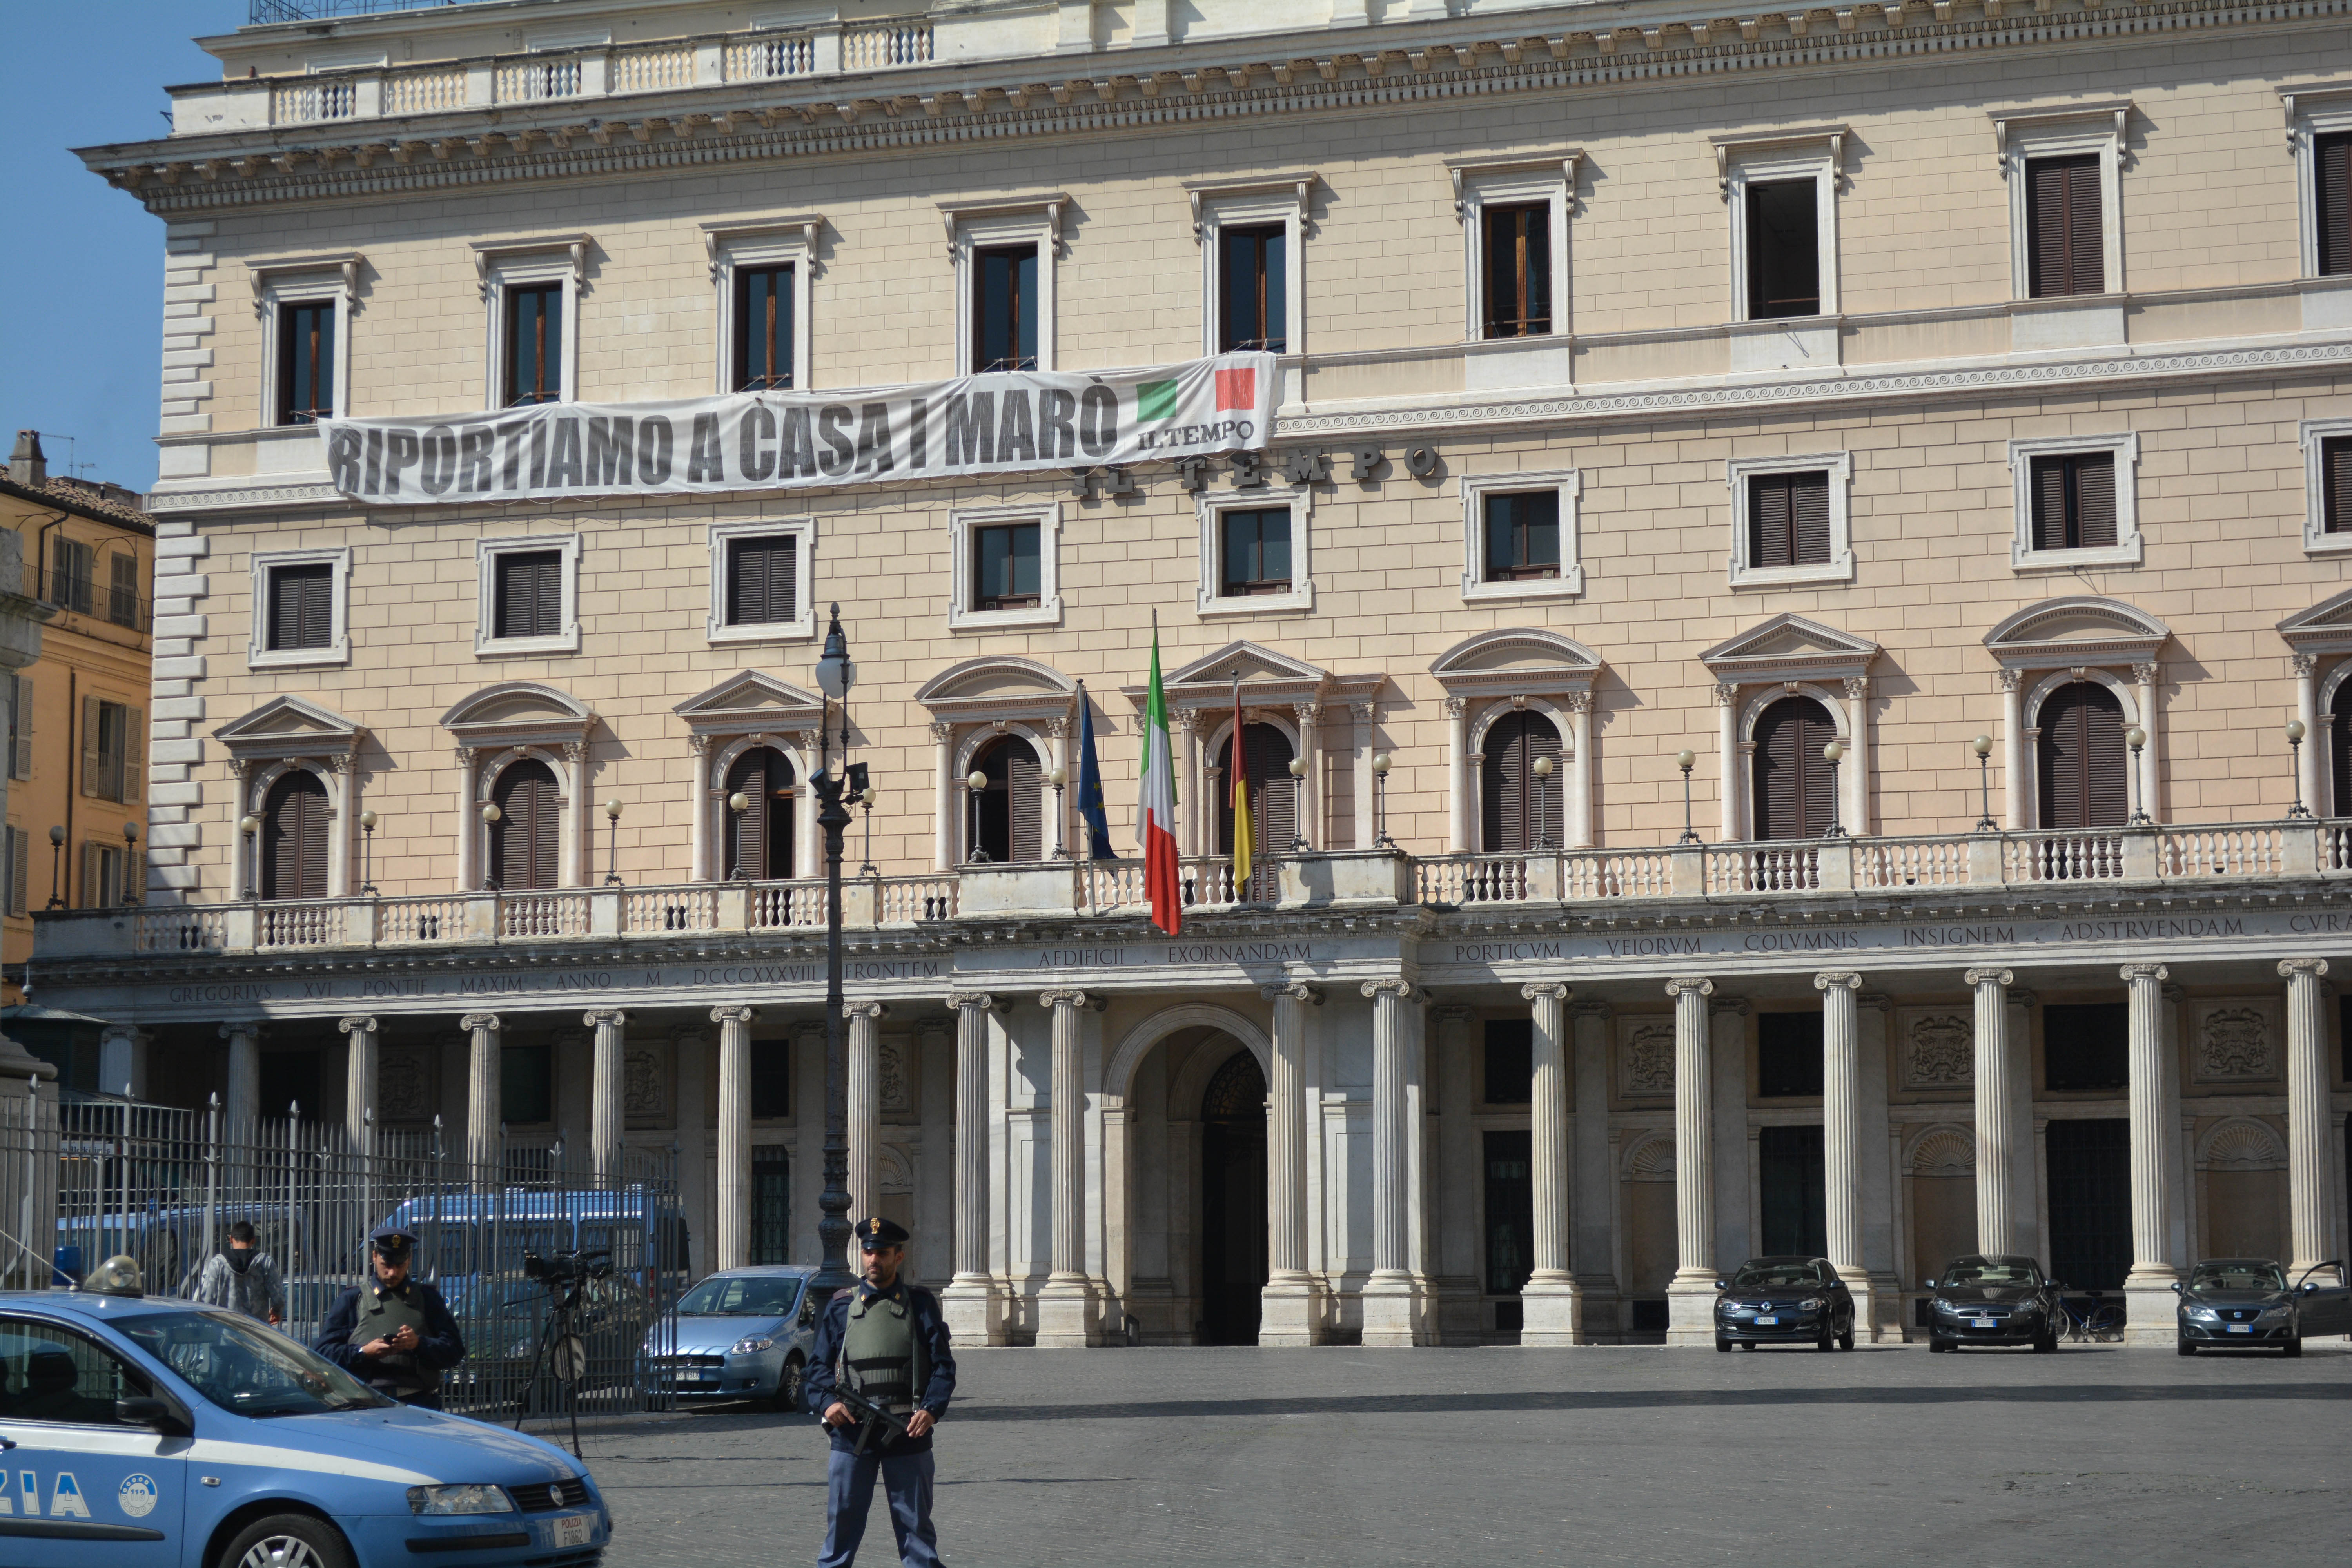
architecture, town, building, palace, city, downtown, plaza, landmark, facade, town square, human settlement